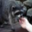
Label: raccoon